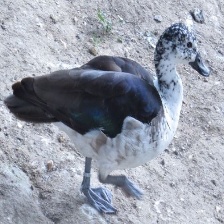
Species: KNOB BILLED DUCK
Scientific name: SARKIDIORNIS MELANOTOS
ImageNet parent category: drake